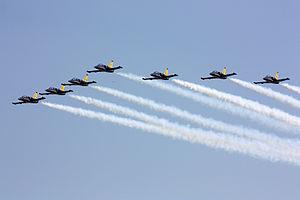
La Patrouille Breitling ou Breitling Jet Team est une patrouille acrobatique civile de spectacle de voltige aérienne française professionnelle de la société Apache Aviation fondée par l'aviateur Jacques Bothelin, et sponsorisée par le fabricant de montres Suisse Breitling depuis 2003. Breitling a annoncé la fin du sponsoring de la patrouille à la fin de la saison 2019.